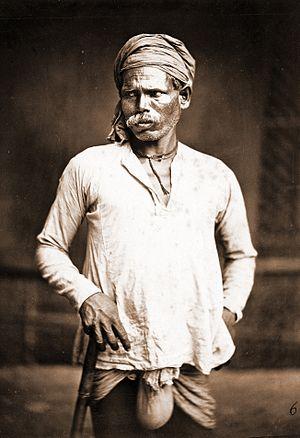
Les Doms sont un peuple indo-aryen qui vit au Moyen-Orient et en Turquie. Ils figurent la branche orientale des Roms d'Europe, frères des Loms du Caucase, ils sont parfois appelés aussi « Dummi », « Nawar », « Kurbat » ou « Zott ».